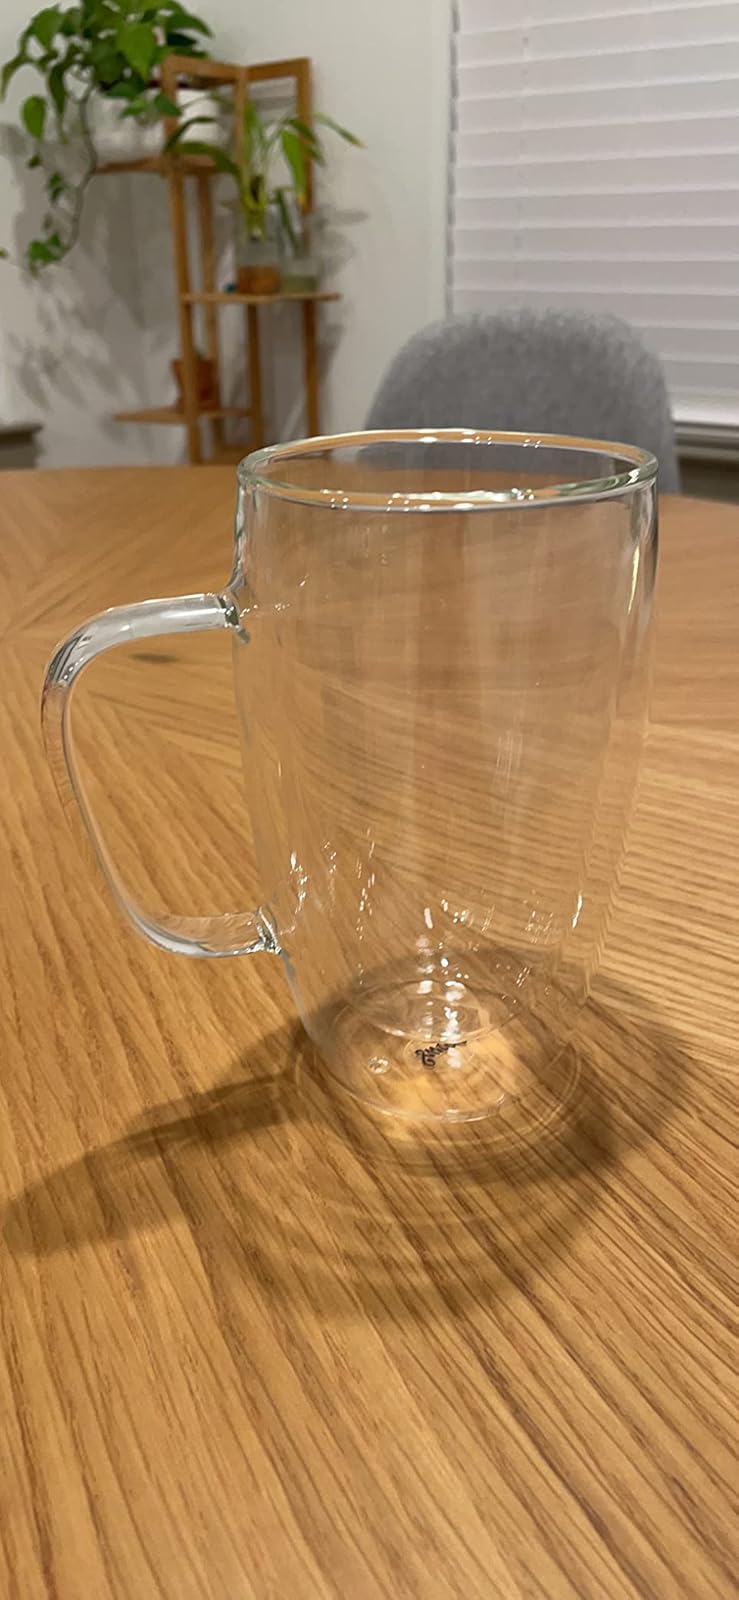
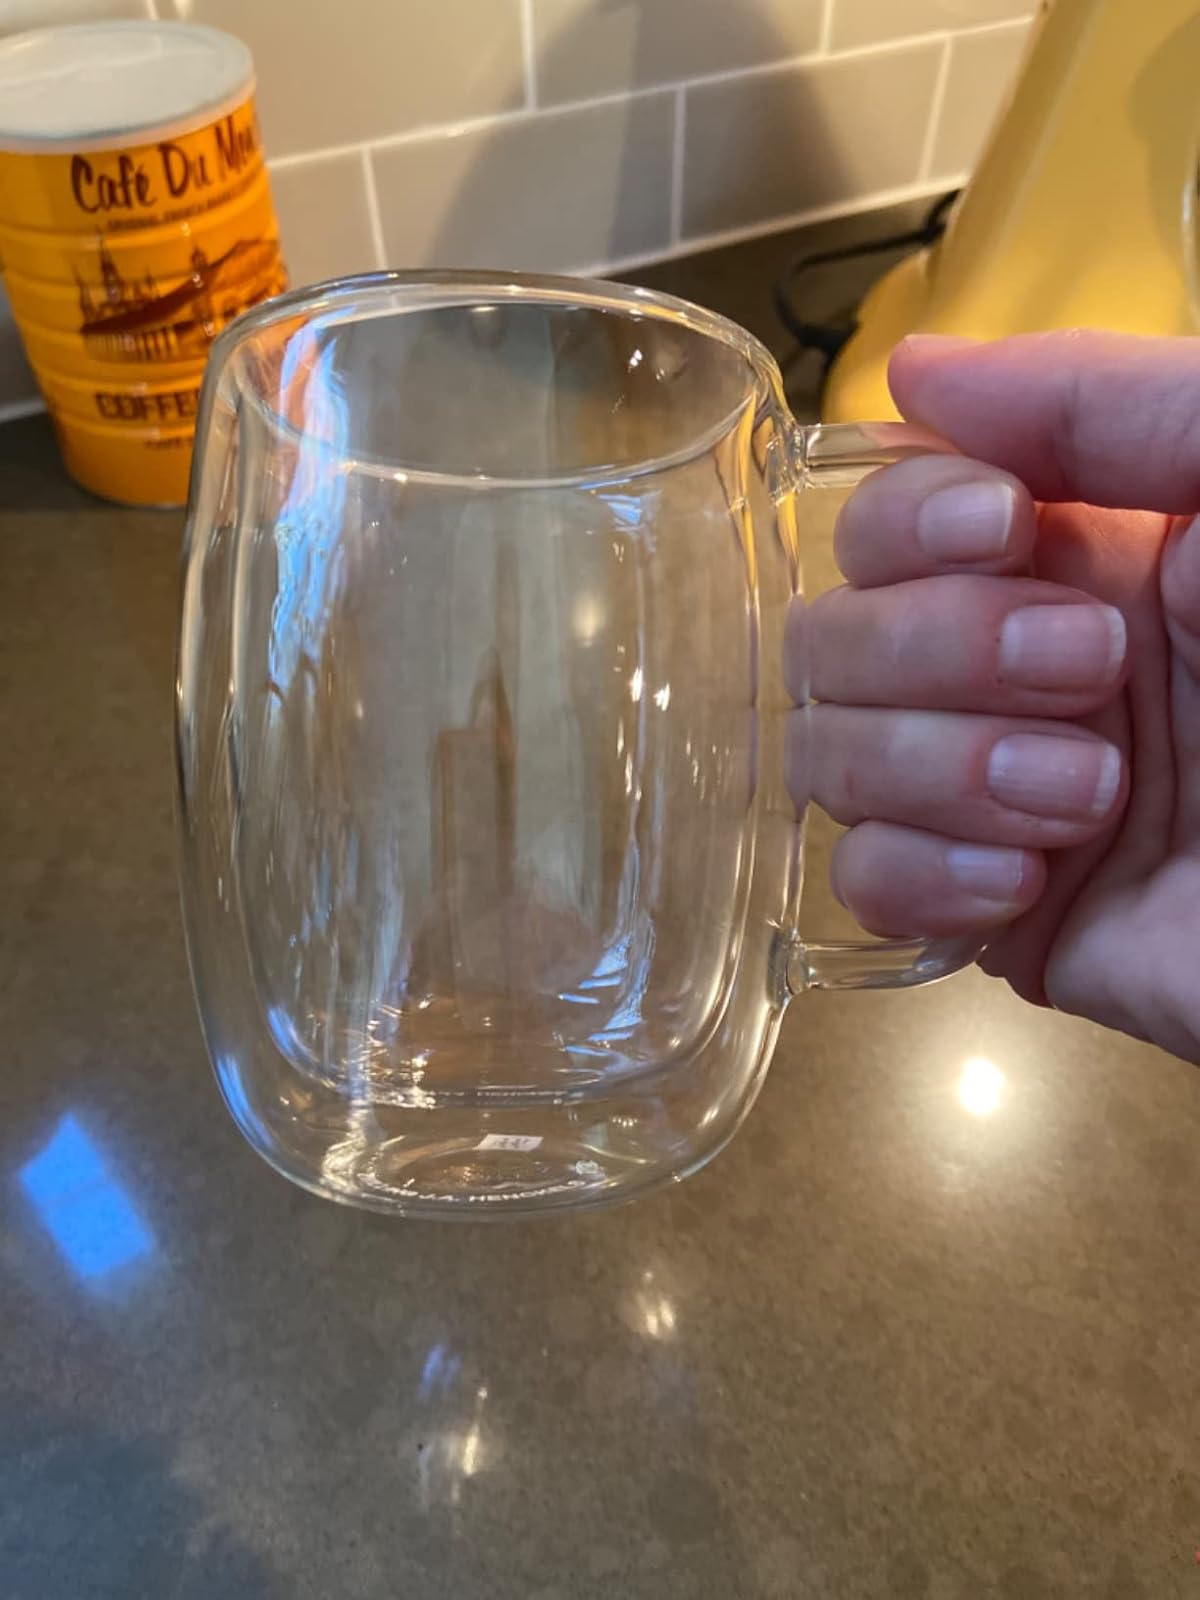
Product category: items_mug
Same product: no